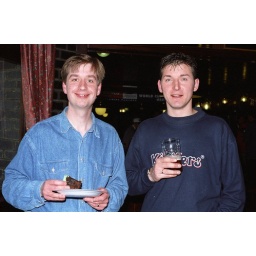
Beer and cake in the bar